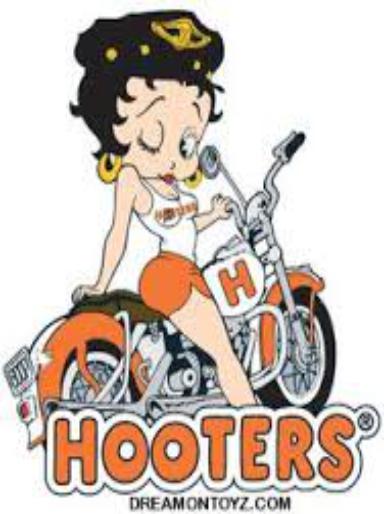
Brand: Hooters
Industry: Leisure